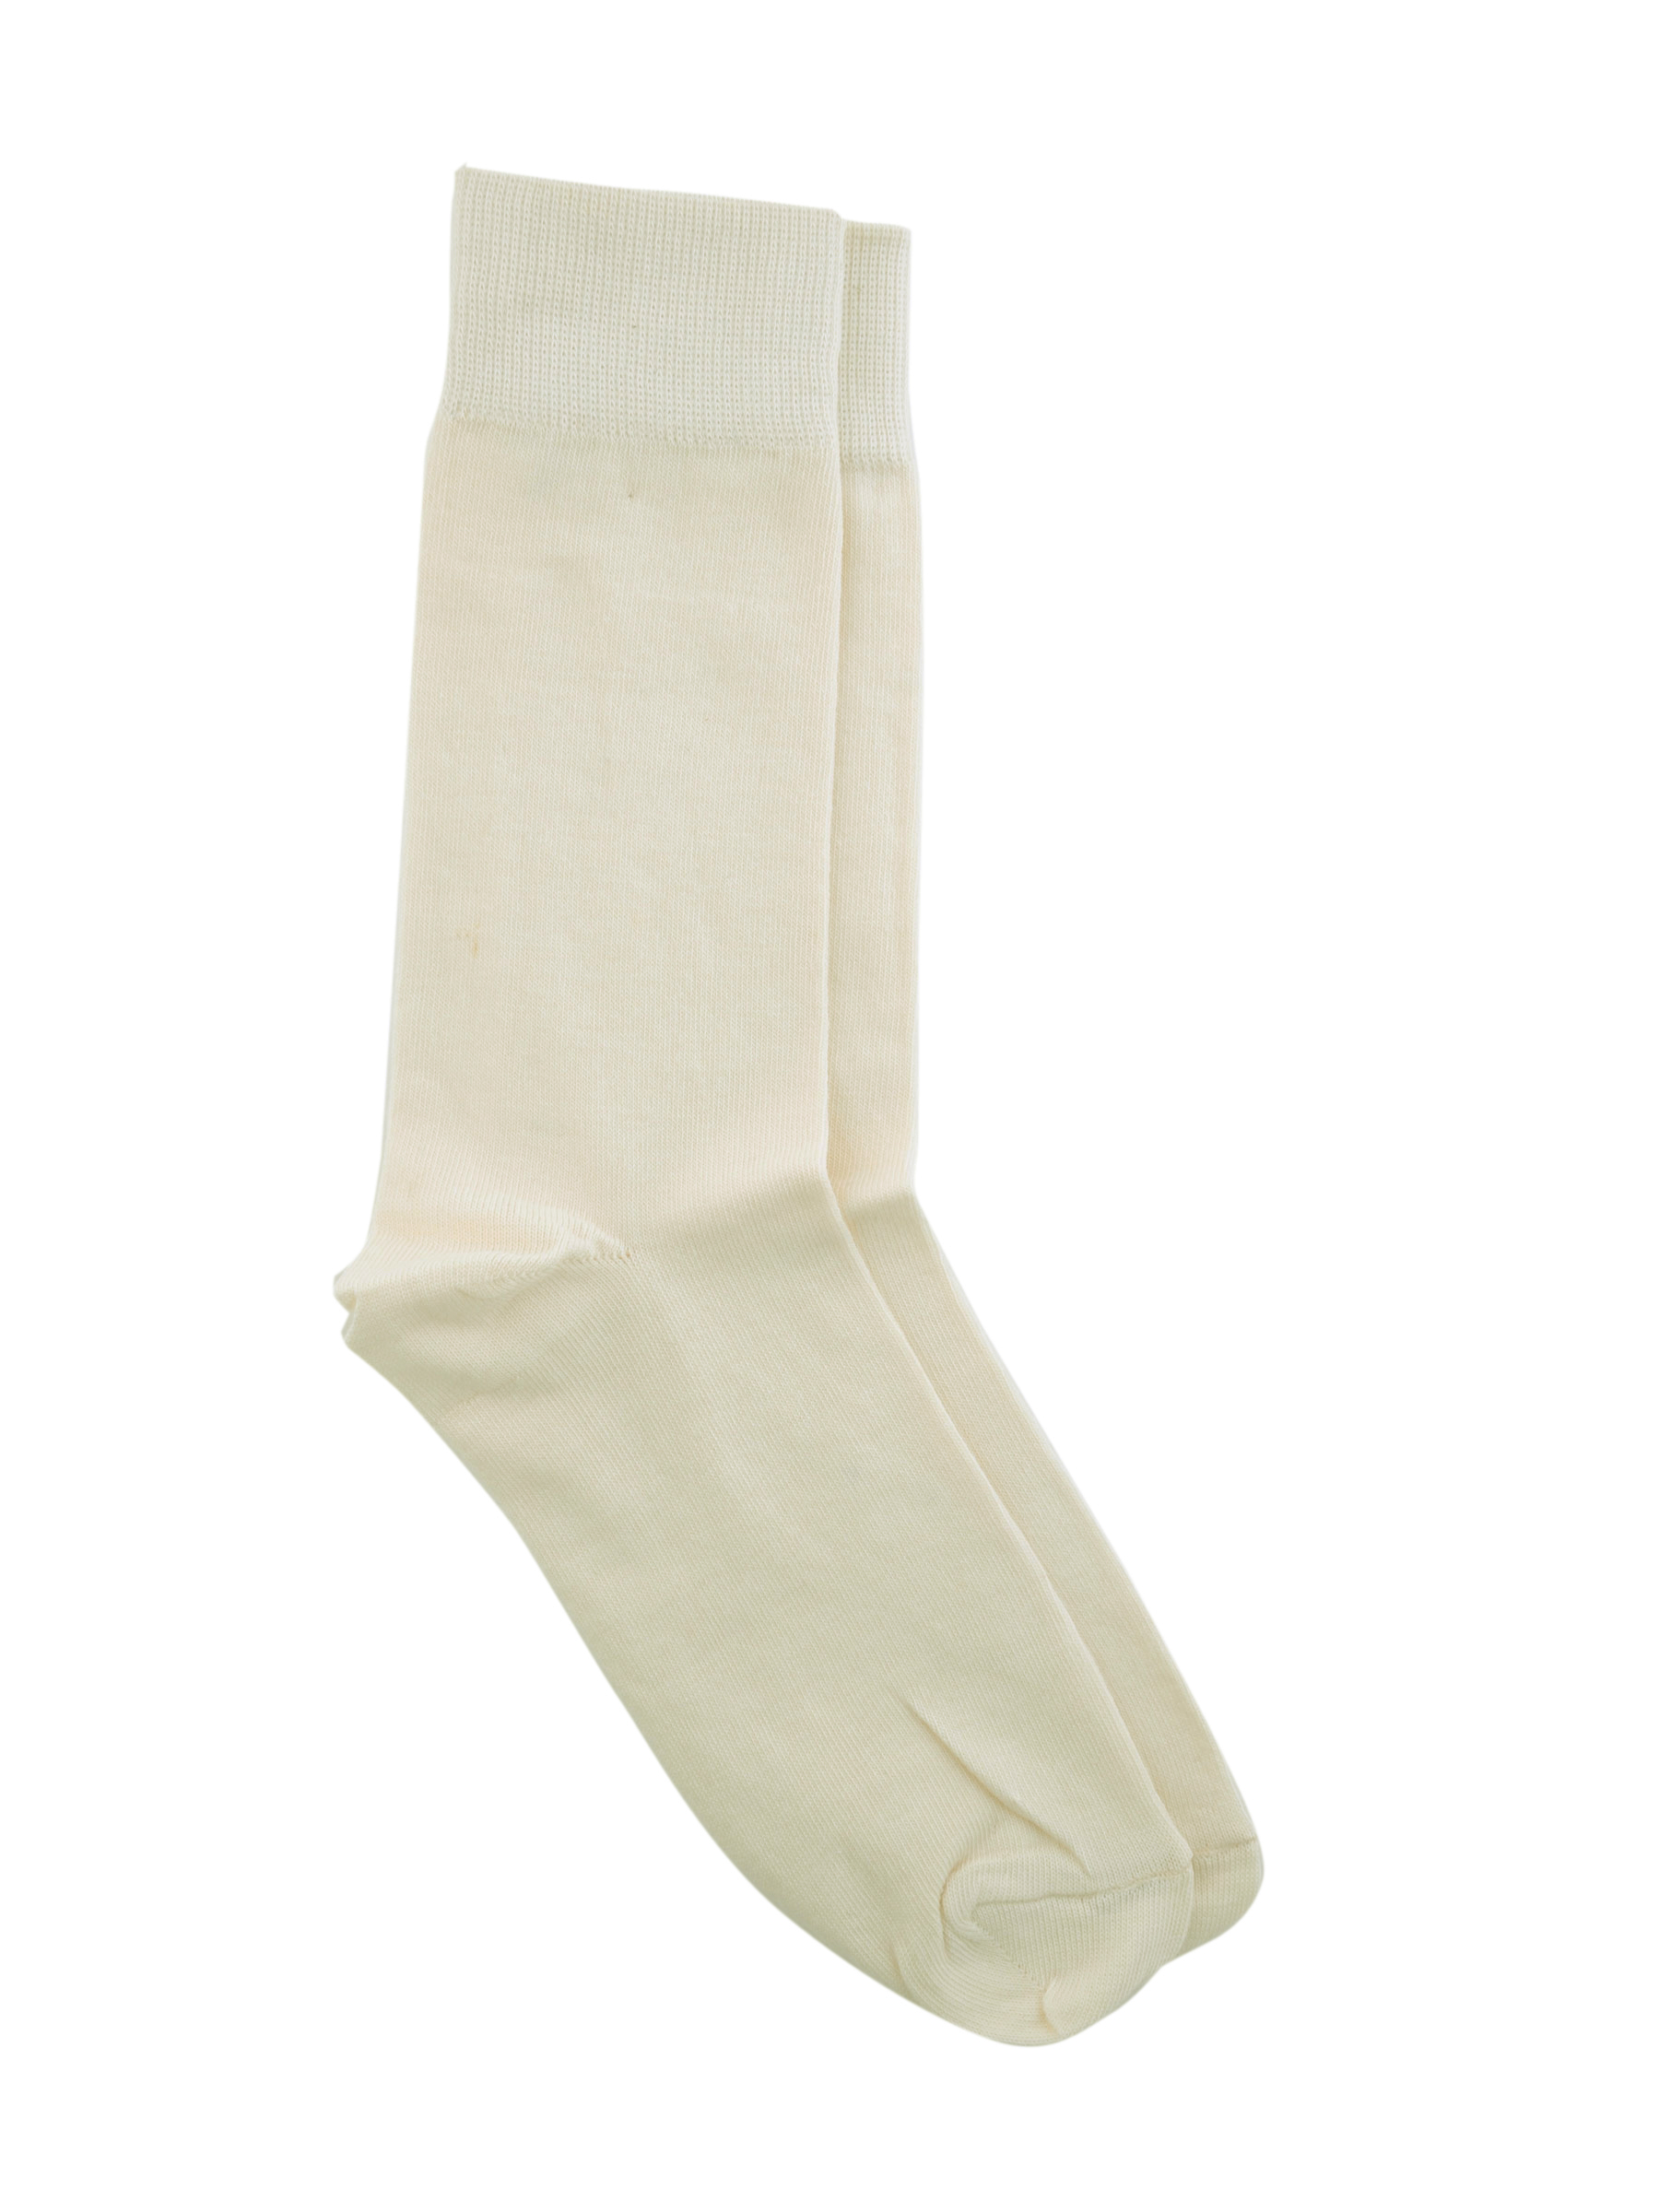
Reid & Taylor Men Solid Cream Socks
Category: Accessories / Socks / Socks
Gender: Men
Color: Cream
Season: Summer 2016
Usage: Casual